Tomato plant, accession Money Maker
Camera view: horizontal (90 deg, fisheye); turntable rotation: 330 degrees
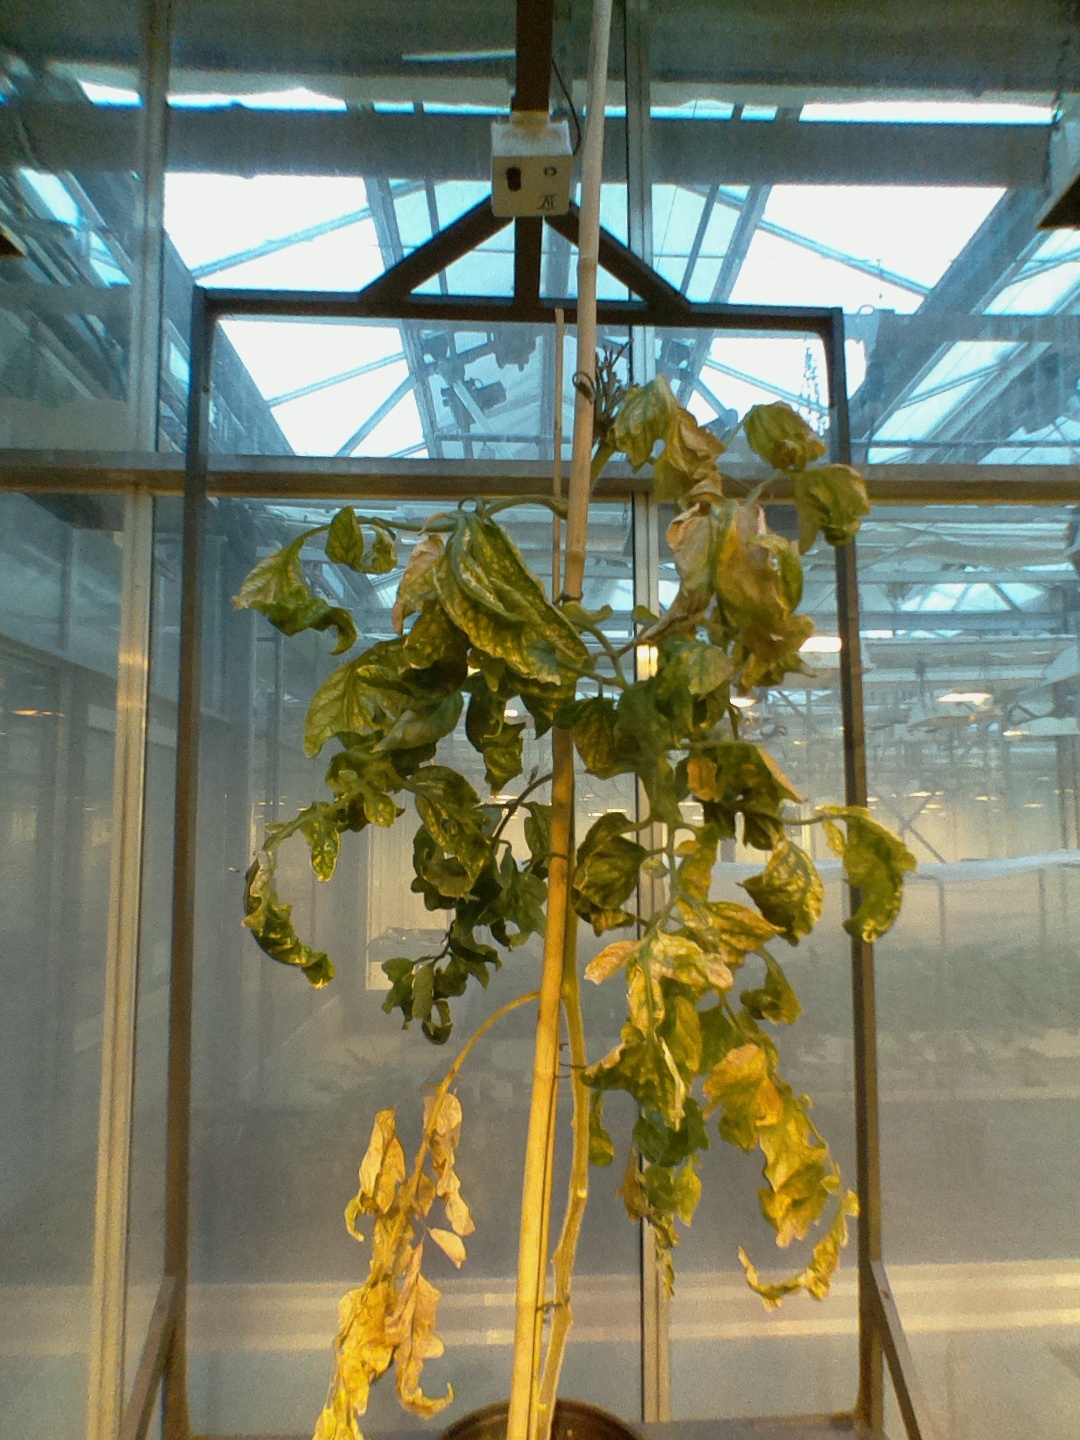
BBCH growth stage 29: 90%-100% Side shoots formed